Sunday (singer)

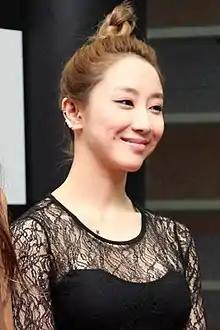
Sunday at Cyworld Dream Music Festival in 2011

Jin Bo-ra (born January 12, 1987), known professionally as Sunday, is a South Korean singer and musical actress. She debuted in 2004 as a soloist in Japan with the release of two digital singles before eventually joined as a member of South Korean girl group The Grace in 2005. As of 2010, the group's activities was halted and she maintain her career as a musical actress.